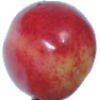
Label: Cherry Rainier 1